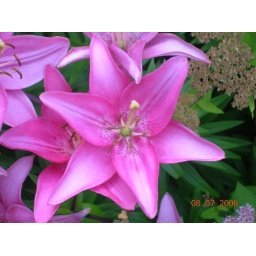
pretty pink flowers in the garden